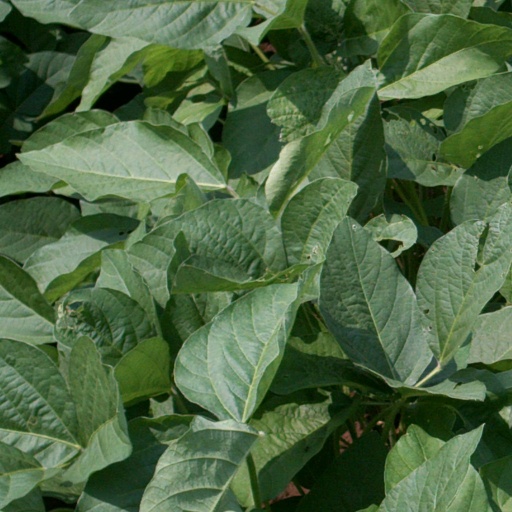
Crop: soybean